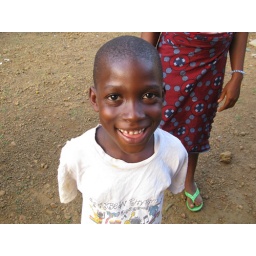
Visiting up the hill at Bigga and Samuel's Grandmother's house in Tokeh.